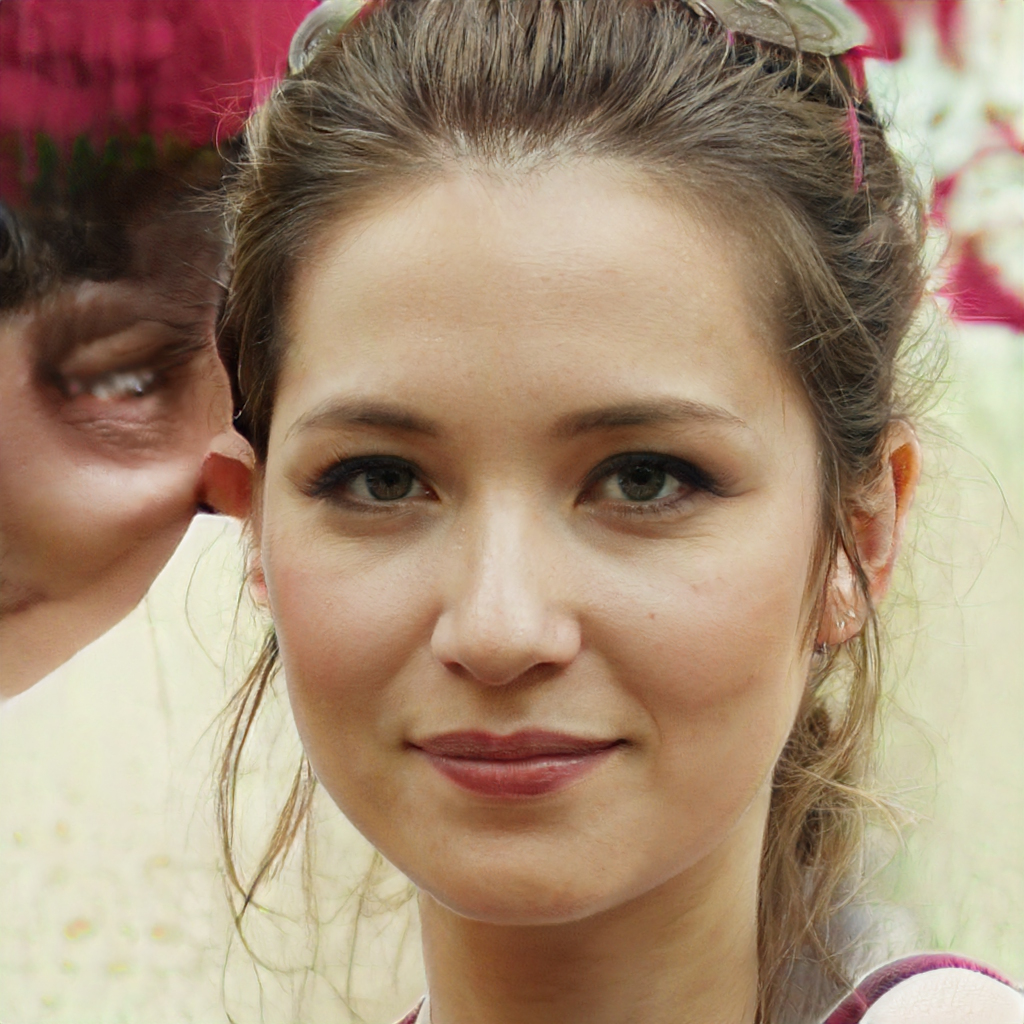
Label: No Watermark